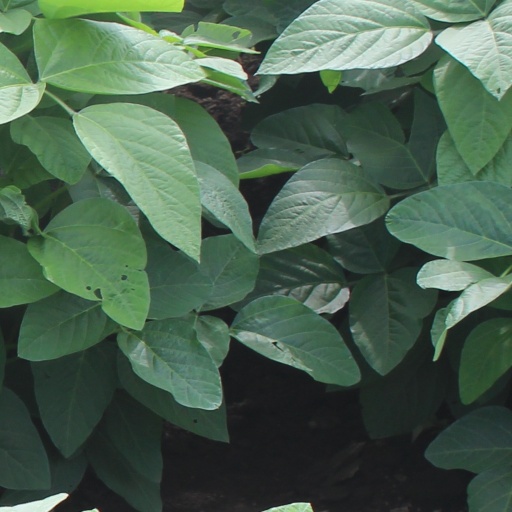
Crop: soybean